Losaria coon

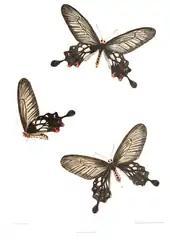
"L. c. cacharensis"

The common clubtail is a woodland species which may be found both in the plains and the hills. This butterfly is found in Assam, Manipur and the Nicobar Islands (India), through mainland Southeast Asia, east to Hainan (China), and south to the Indonesian islands of Sumatra, Java and Bawean. It is absent from Borneo.